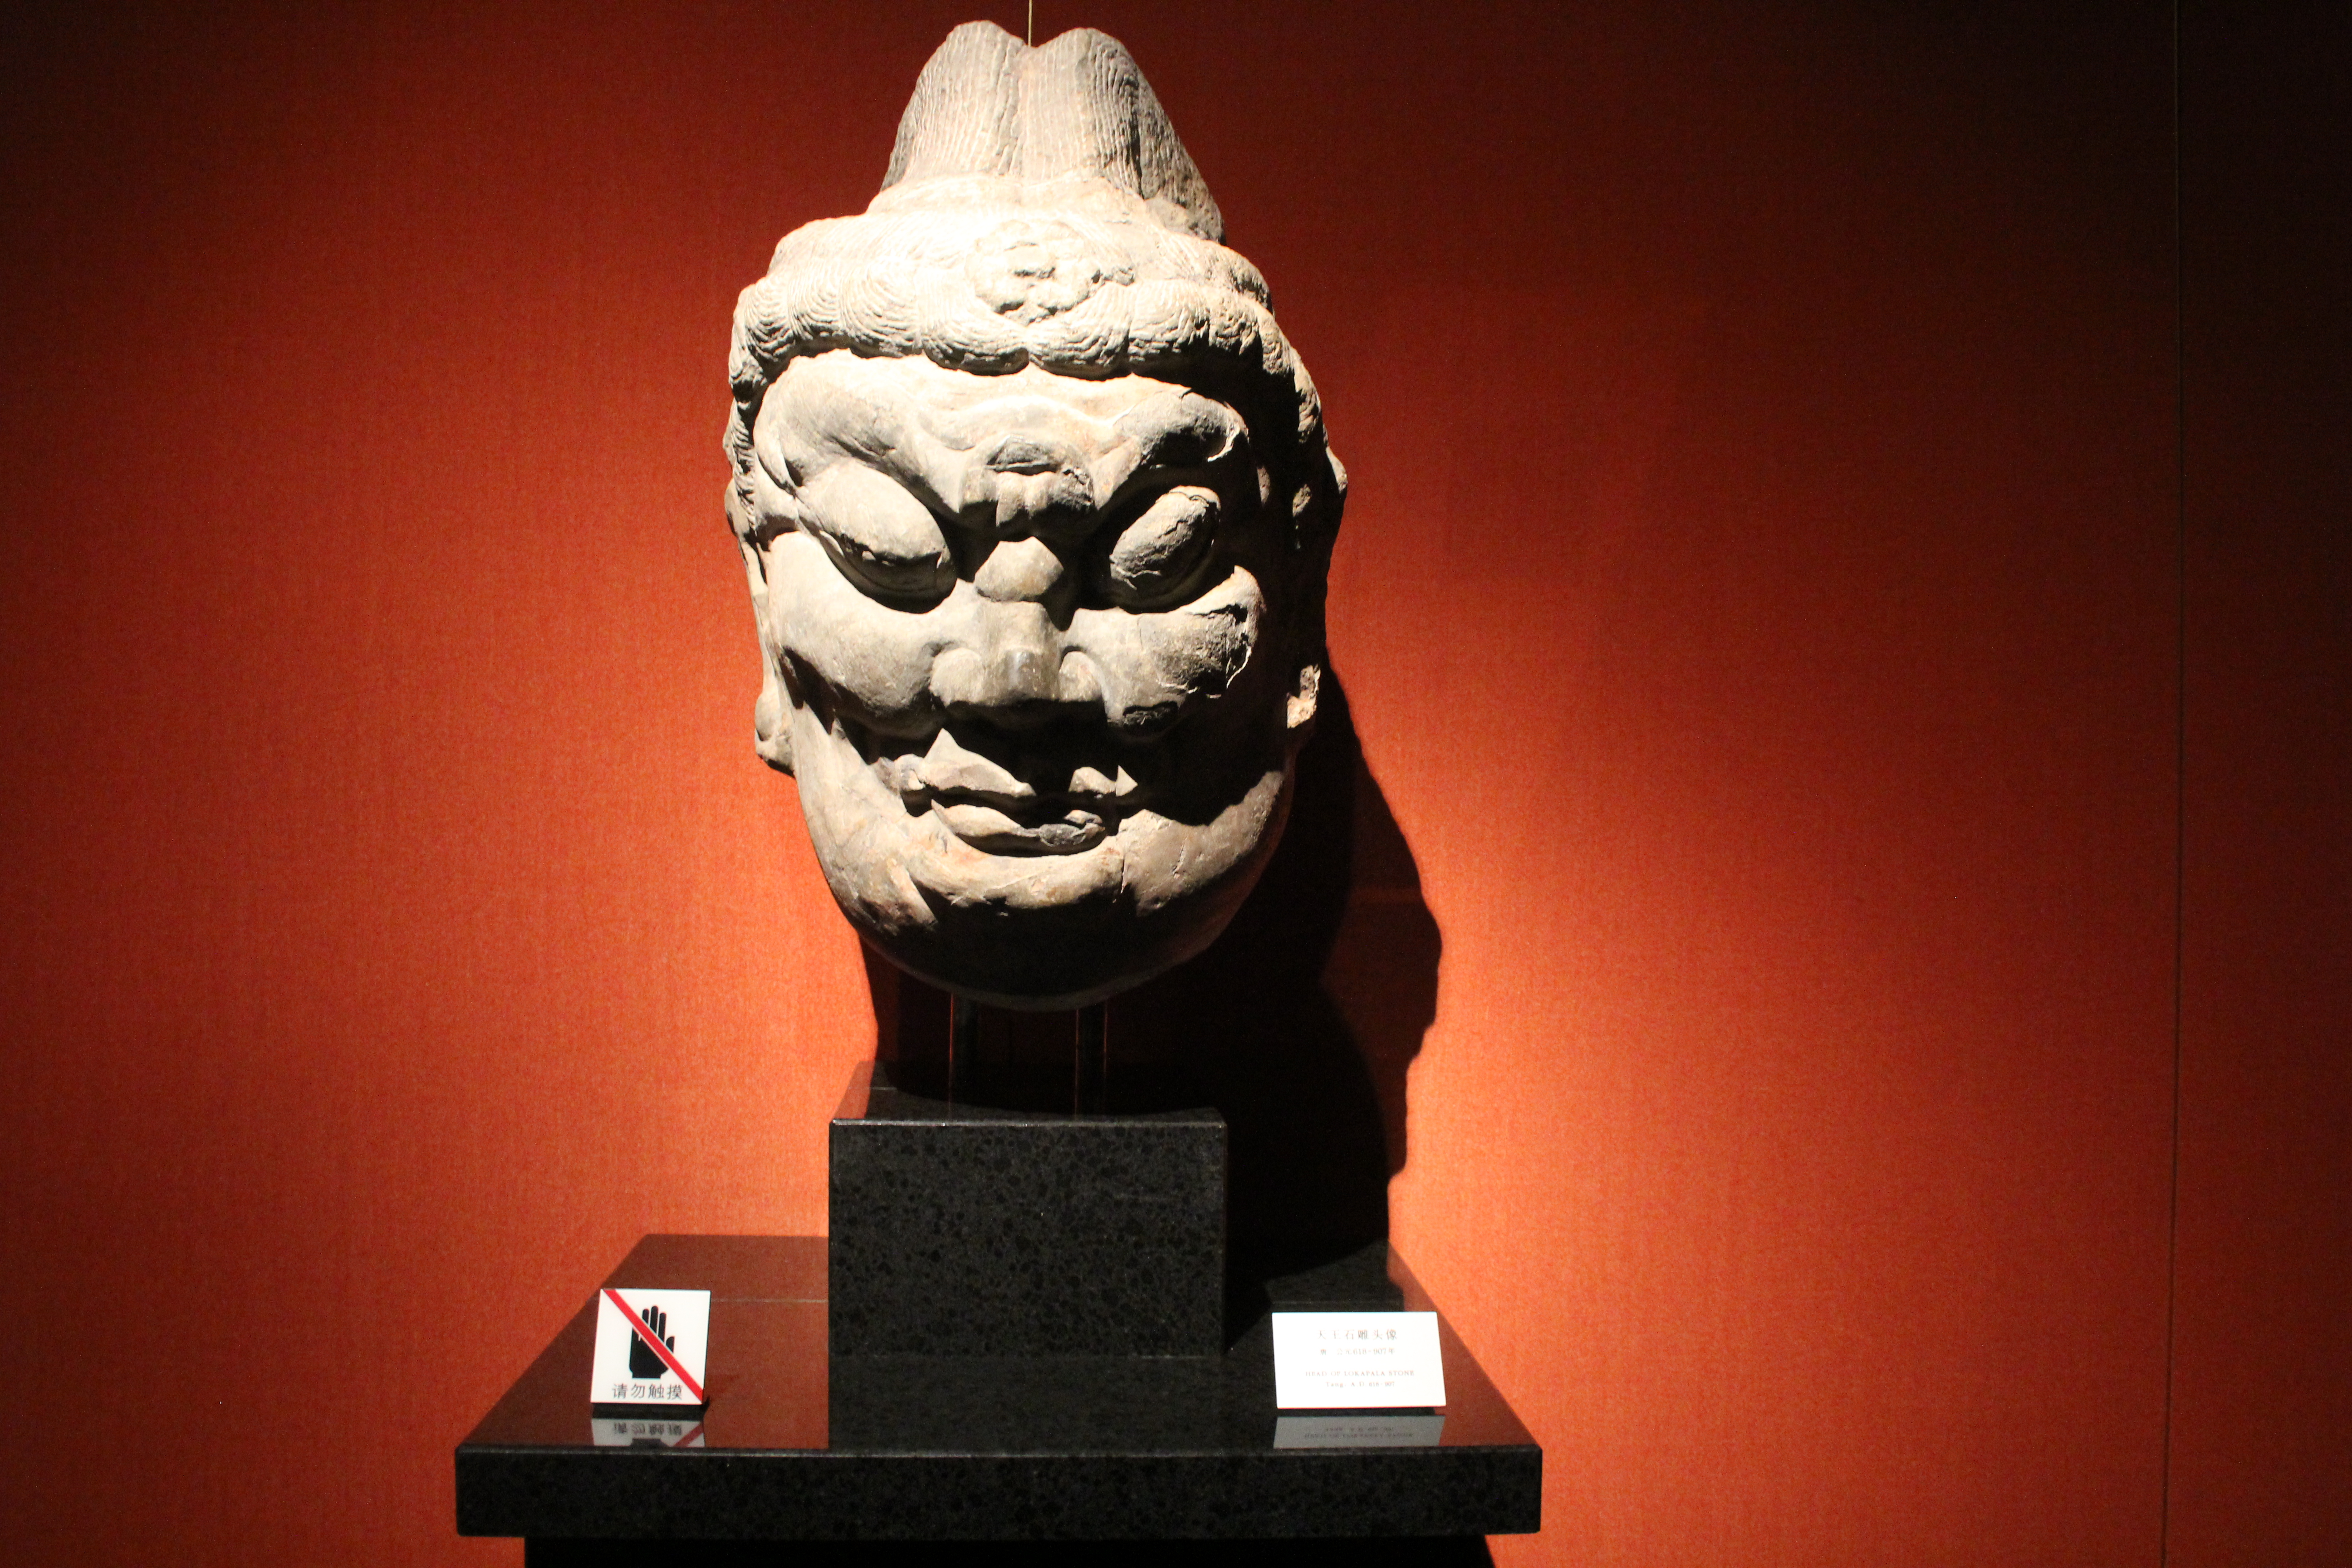
tourism, adventure, Beautiful Places, Pretty Places, environment, Interesting Places, harbin, museums, architecture, art, nature, museum, history, ancient history, china, asia, imperial palace, dynasty, beijing, planning, exhibition, sculpture, map, shanghai, stone carving, statue, carving, artifact, tourist attraction